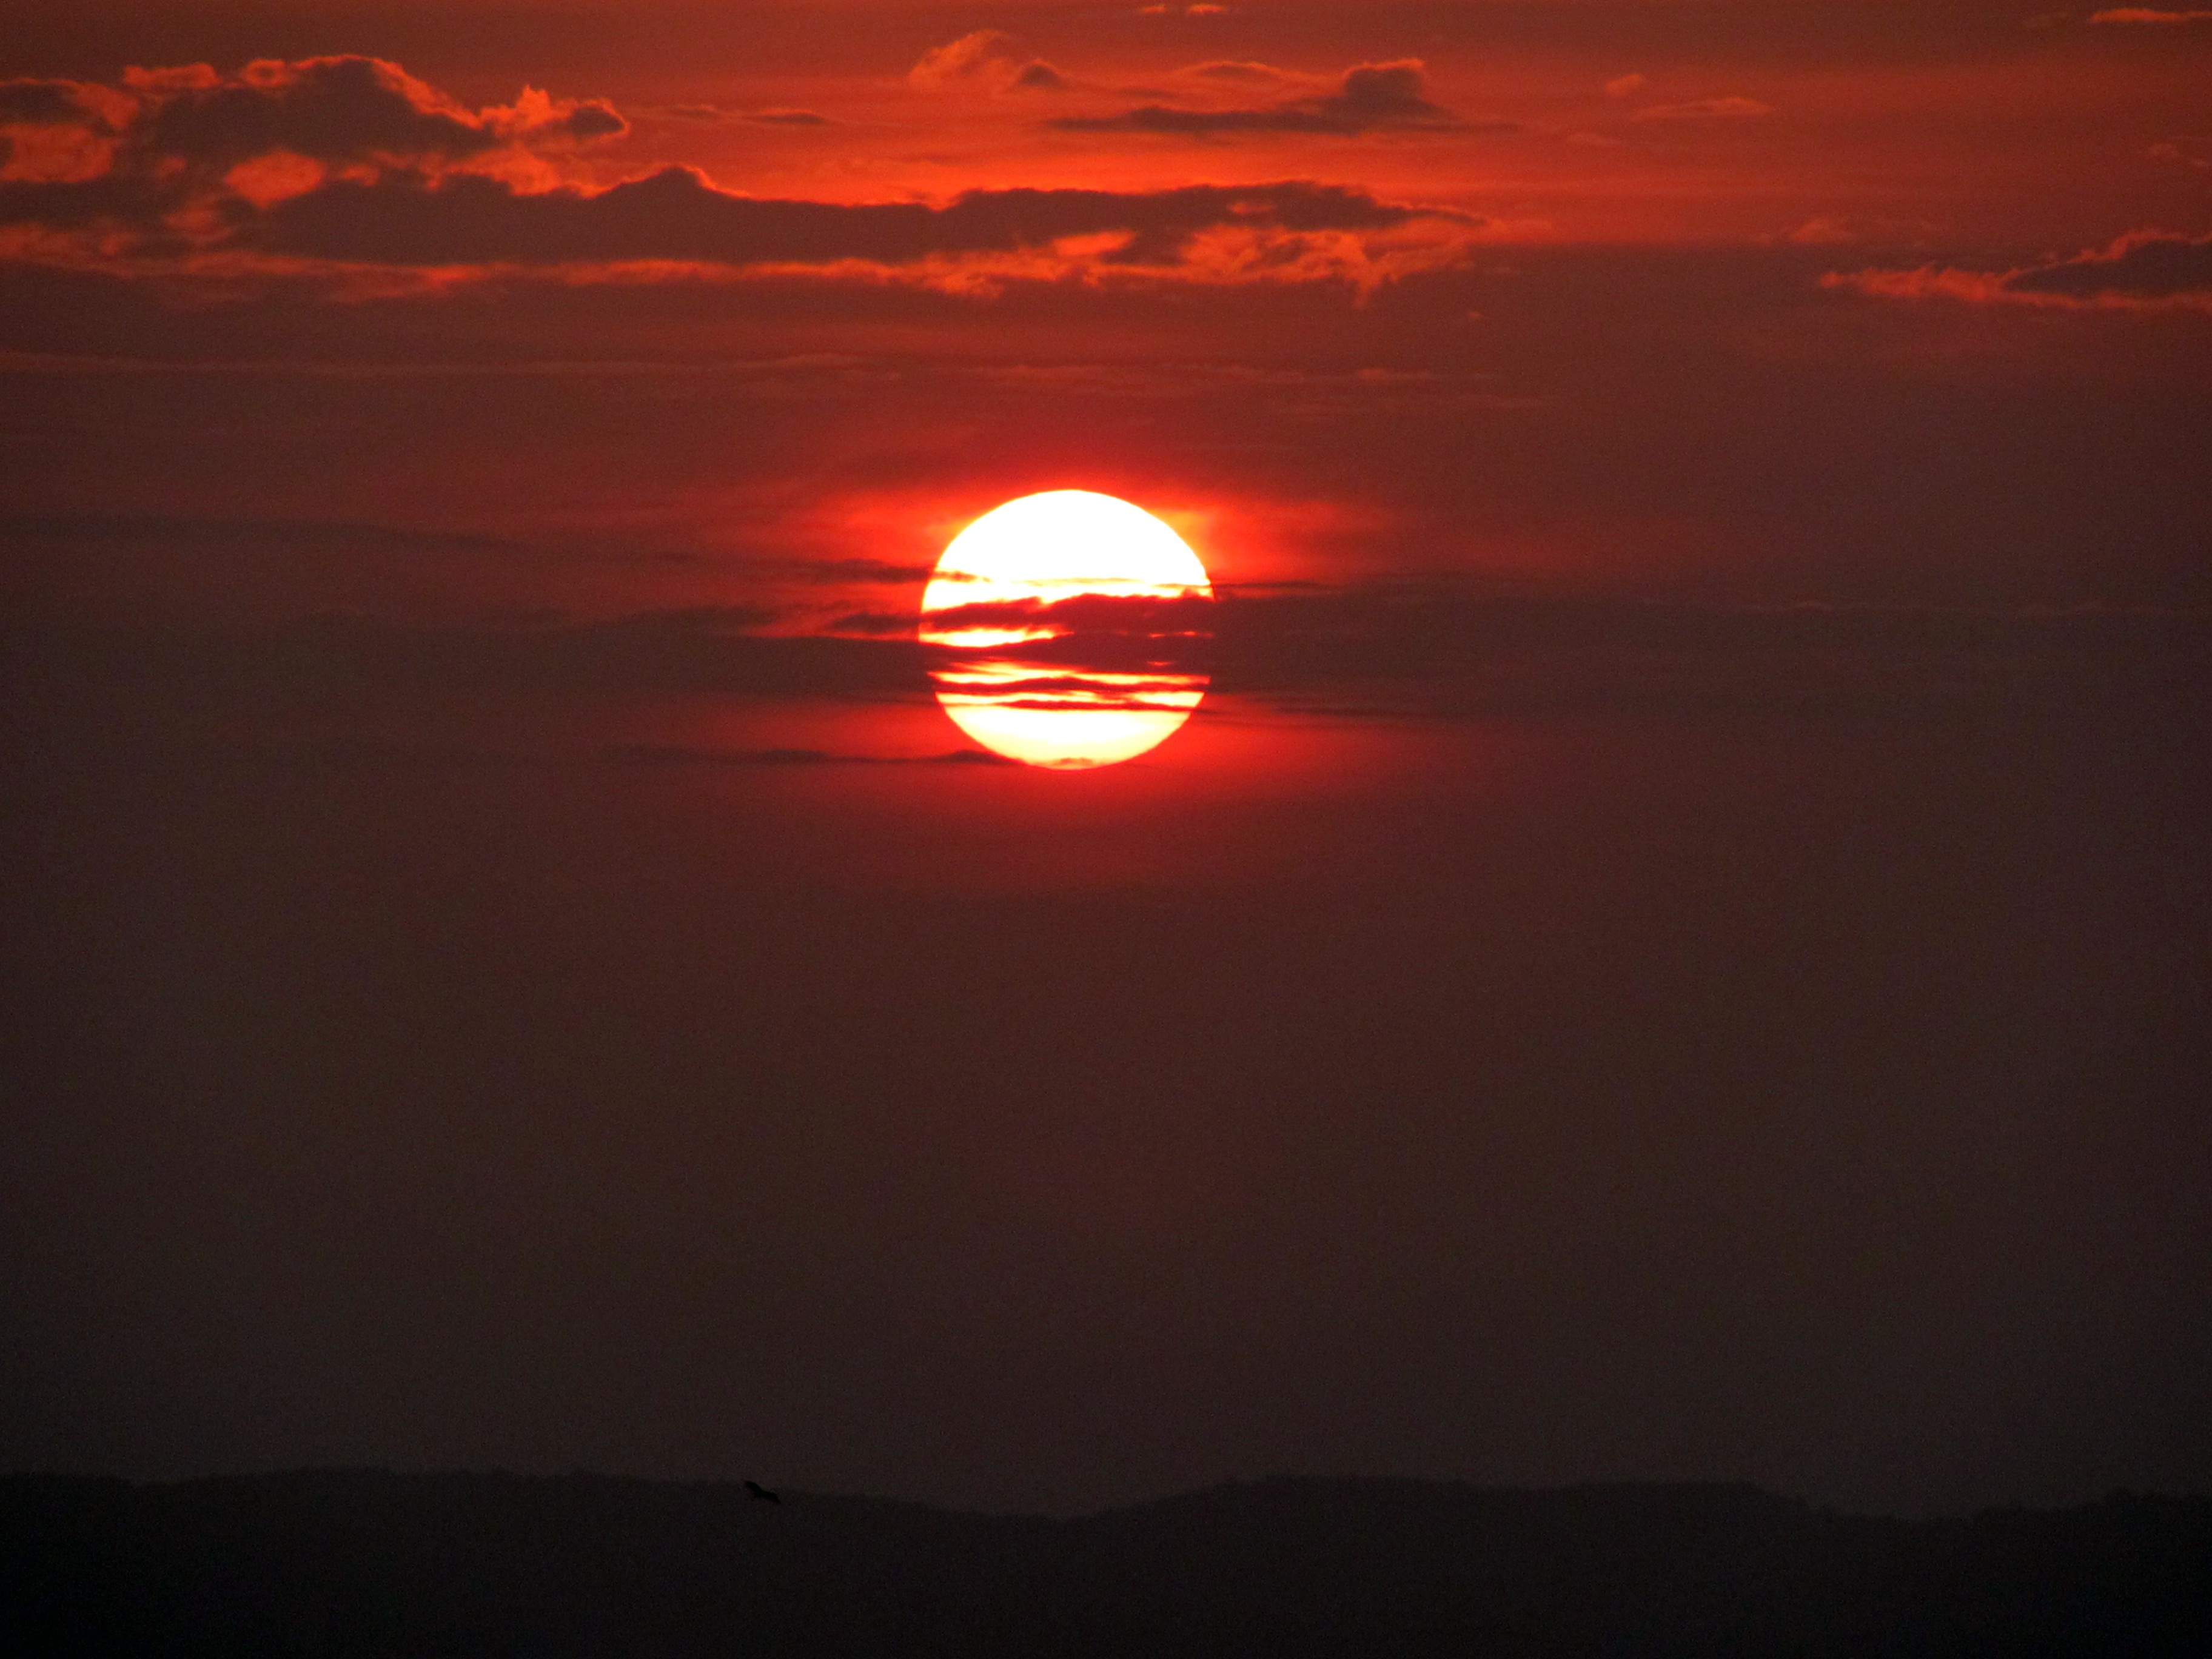
sea, horizon, cloud, sky, sun, sunrise, sunset, sunlight, morning, dawn, atmosphere, summer, dusk, evening, reflection, red, clouds, sol, brazil, eventide, firmament, afterglow, red sky, buzios, red sky at morning